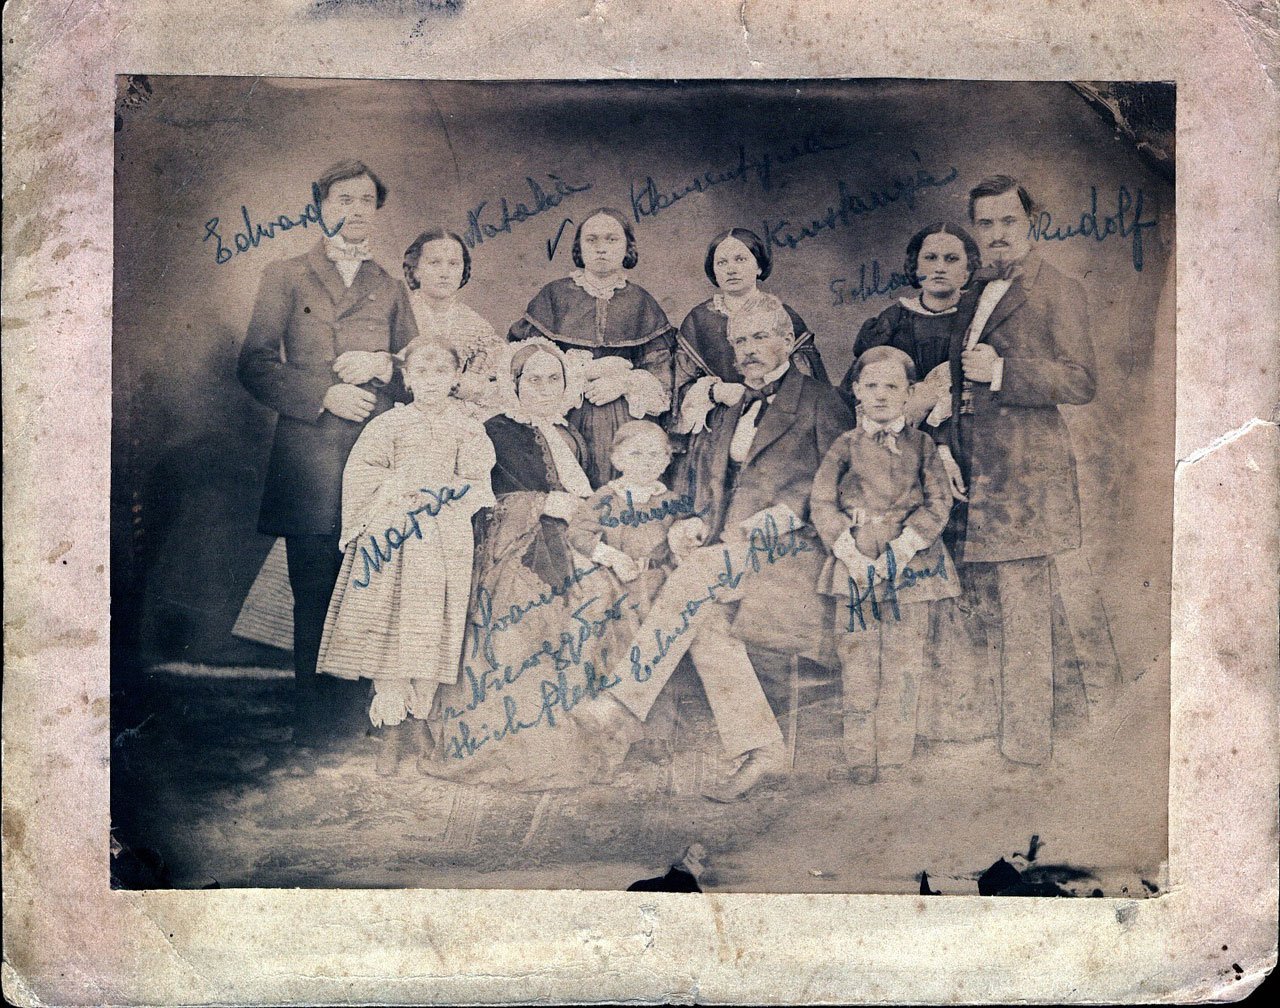
old, portrait, collection, plate, painting, family, art, photograph, history, image, relief, century, ancient history